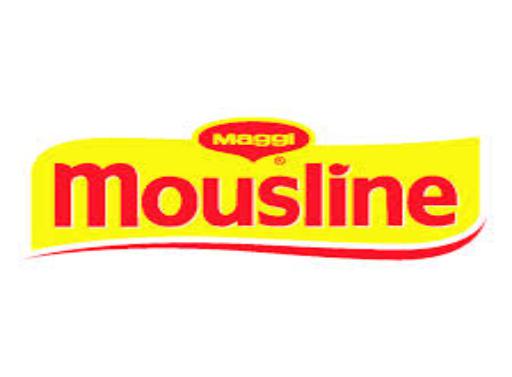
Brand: Maggi
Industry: Food